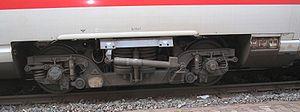
Bogie d'un ICE-T avec pendulation de FIAT Ferroviaria
L'Intercity-Express est l'offre « premium » de la Deutsche Bahn, la compagnie de chemin de fer allemande, et désigne à la fois le train en tant que matériel et la ligne commerciale sur laquelle le train circule.